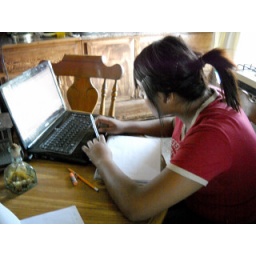
Hispanic girl doing her homework with a help of a computer in the kitchen a high school student